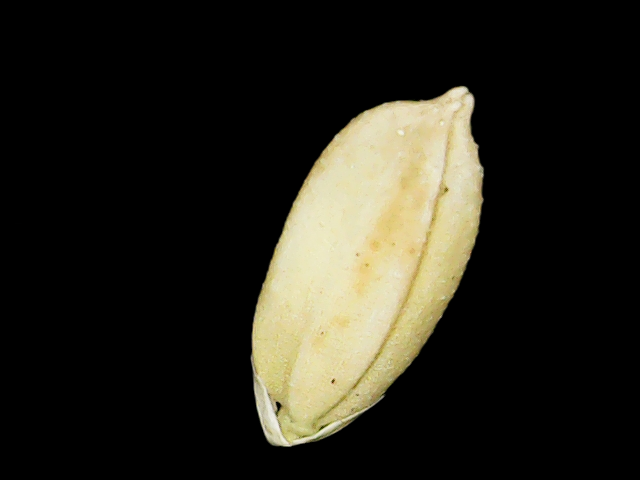
Rice variety: Binadhan08